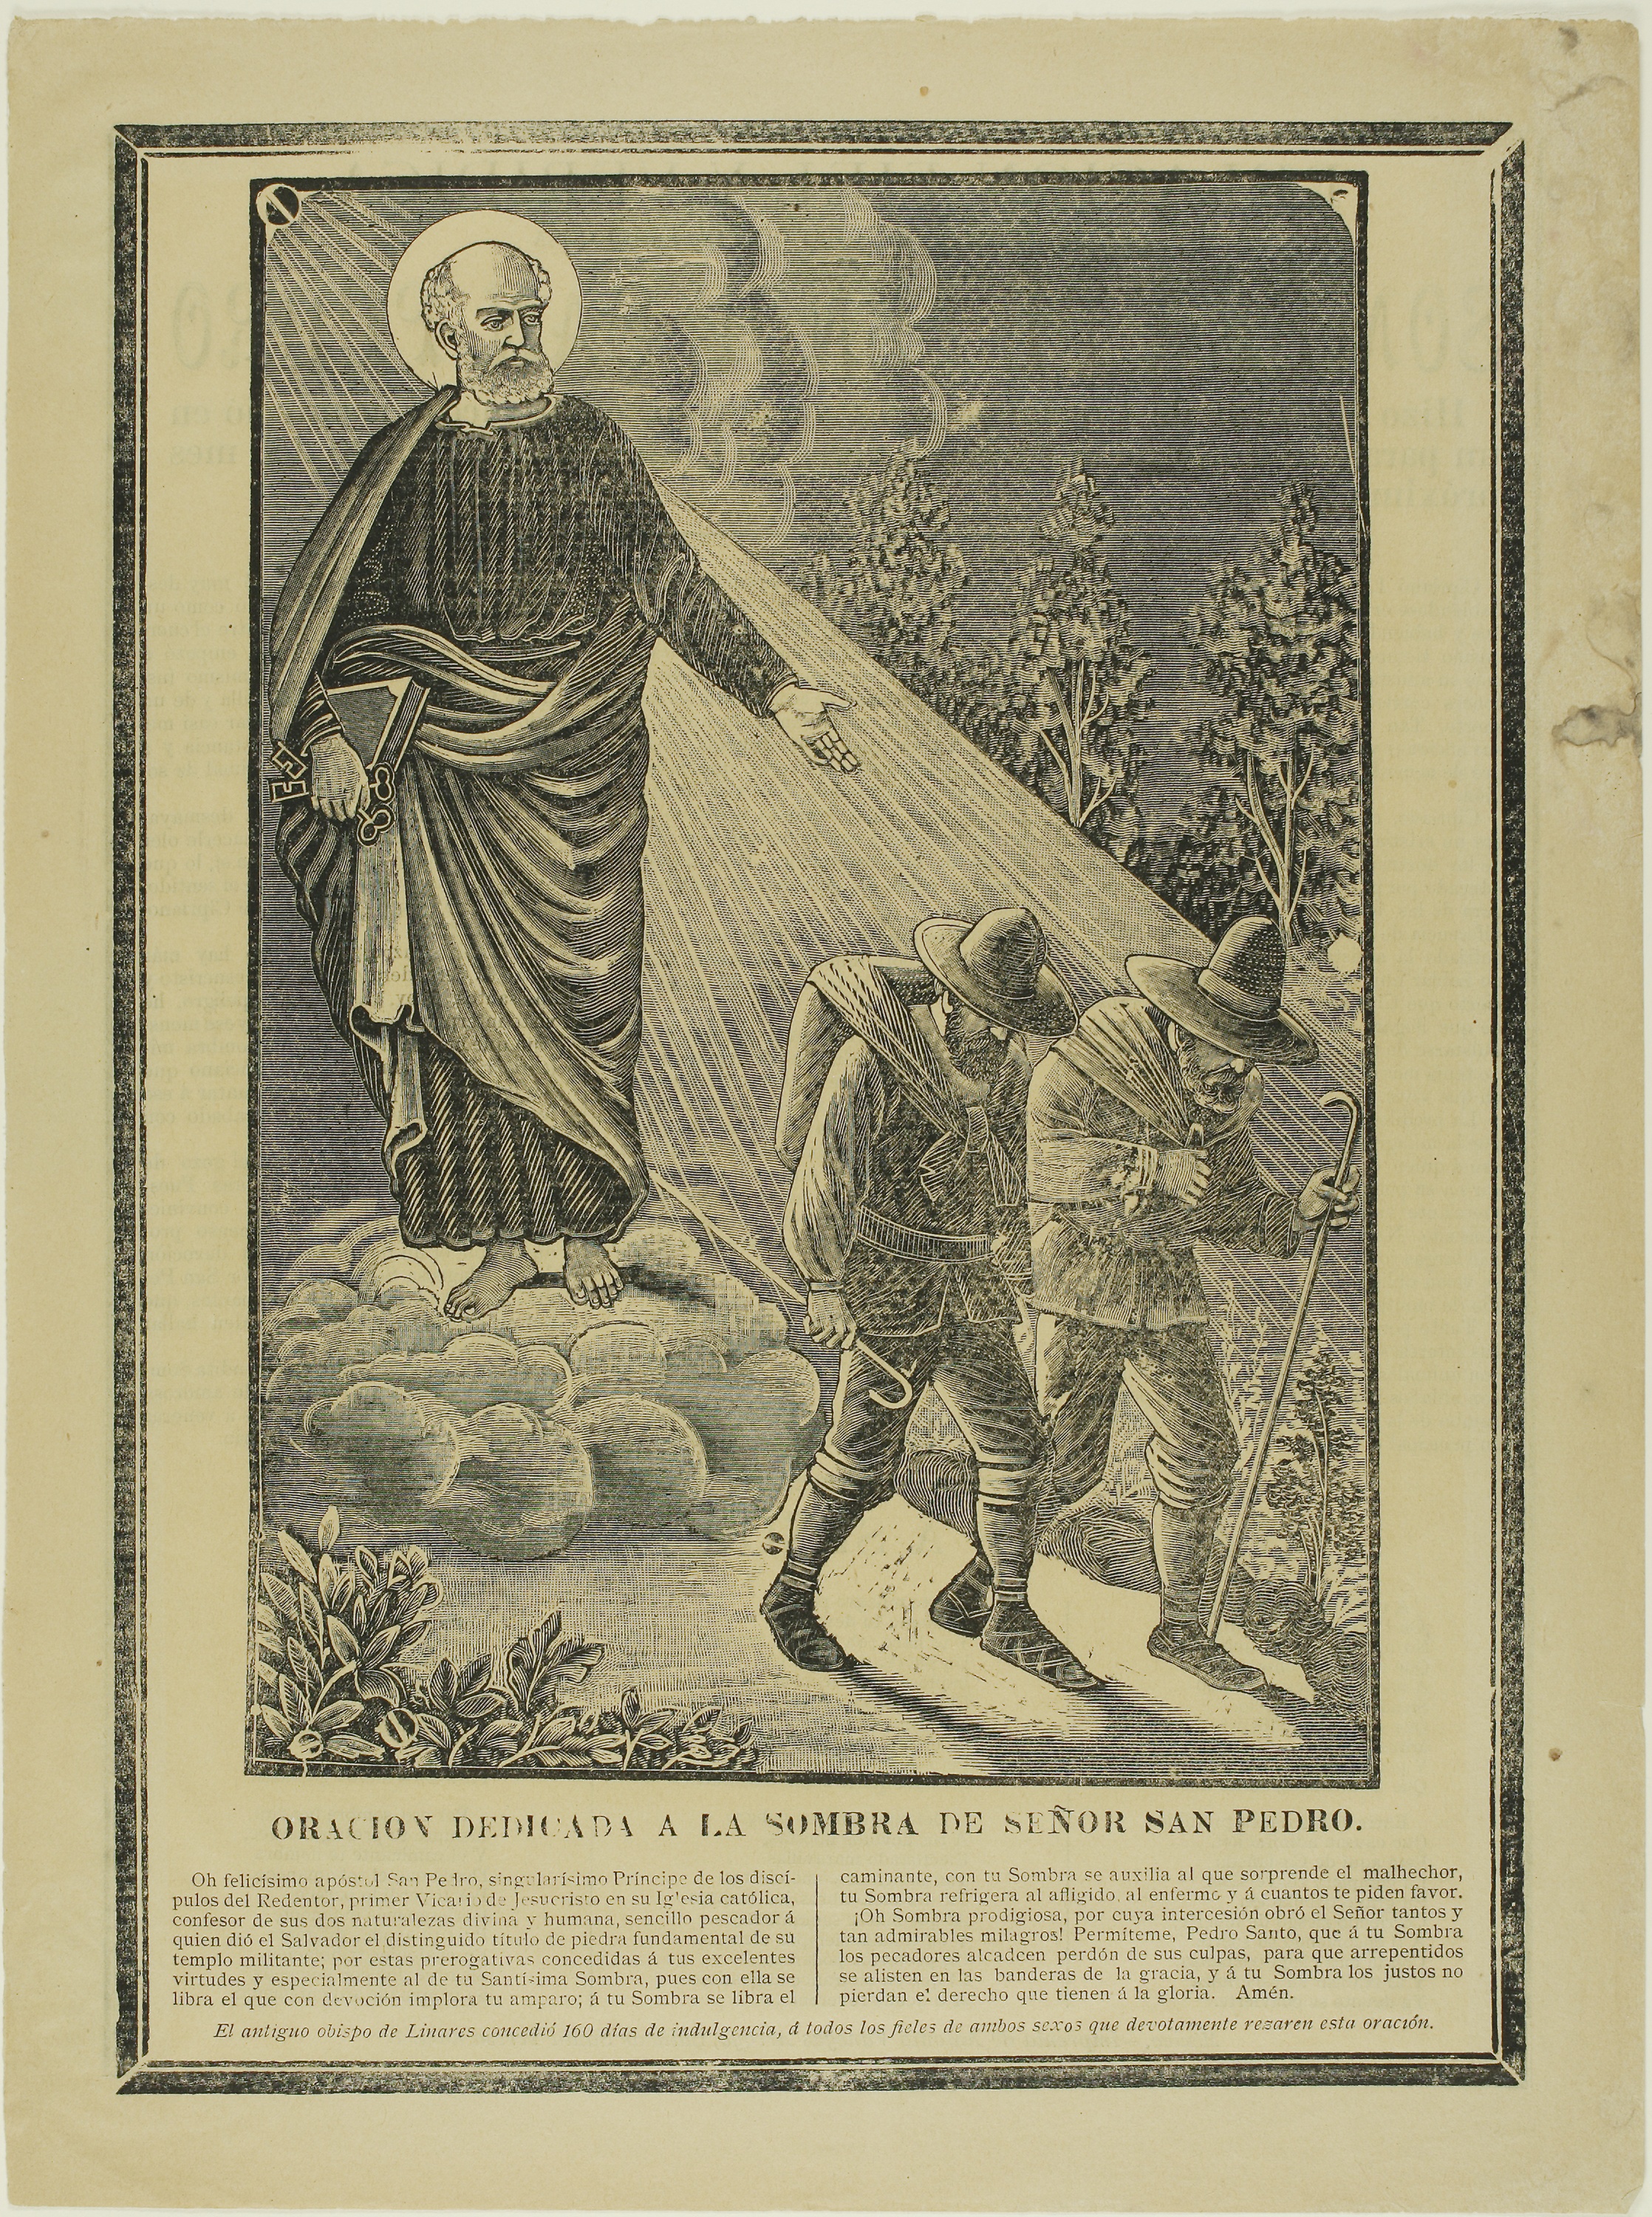
text, picture frame, history, art, antique, stock photography, visual arts